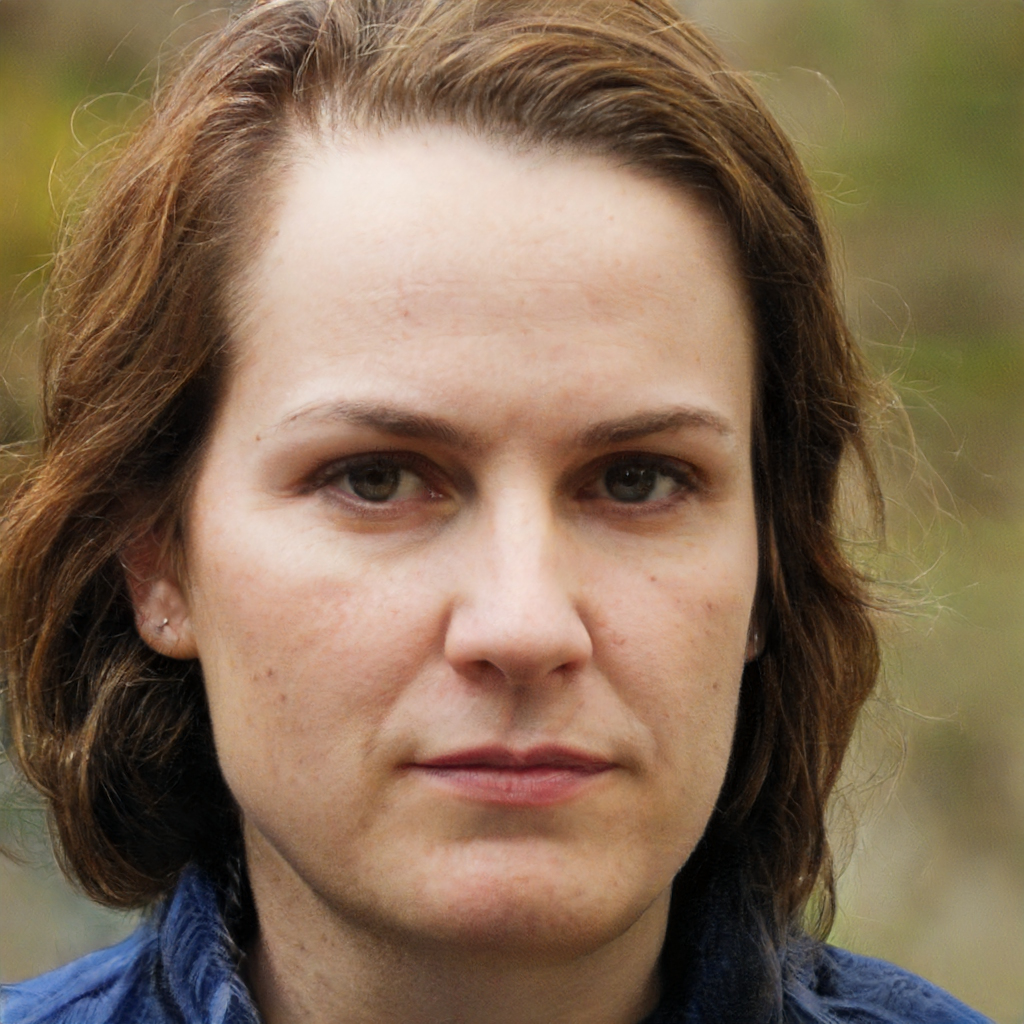
Gender: Female